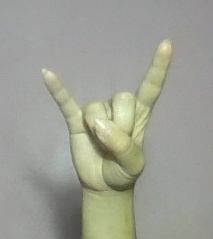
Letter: la